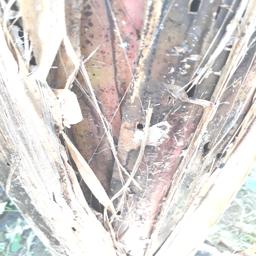
Label: BACTERIAL SOFT ROT